Nissan

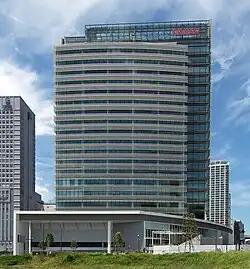
Nissan main office

By the early-1980s, Nissan Datsun had long been the best selling Japanese brand in Europe. The Greek manufacturing plant itself was closed. A joint venture with Italy's then state-owned Alfa Romeo was also entered in 1980, leading to Italian production of the Nissan Cherry and an Alfa-badged and motorized version, the Alfa Romeo Arna.